Rise (2014 film)

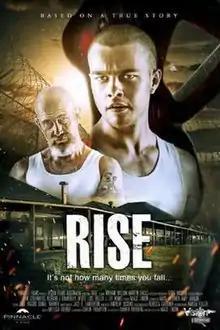
Theatrical film poster

Rise is a 2014 Australian crime drama film. It was written and directed by Mack Lindon and stars Nathan Wilson as a man falsely accused of rape. The film is based on Lindon's own experiences.